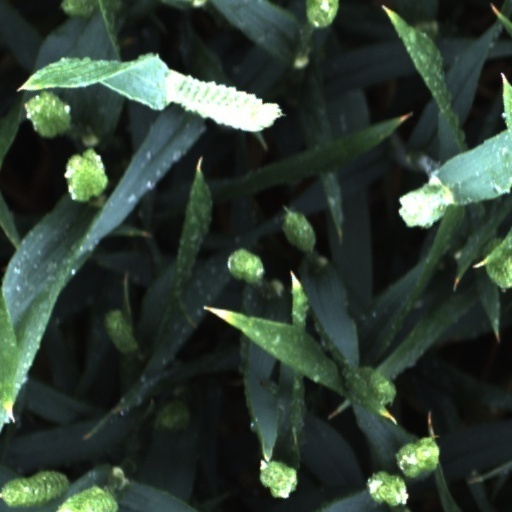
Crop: wheat